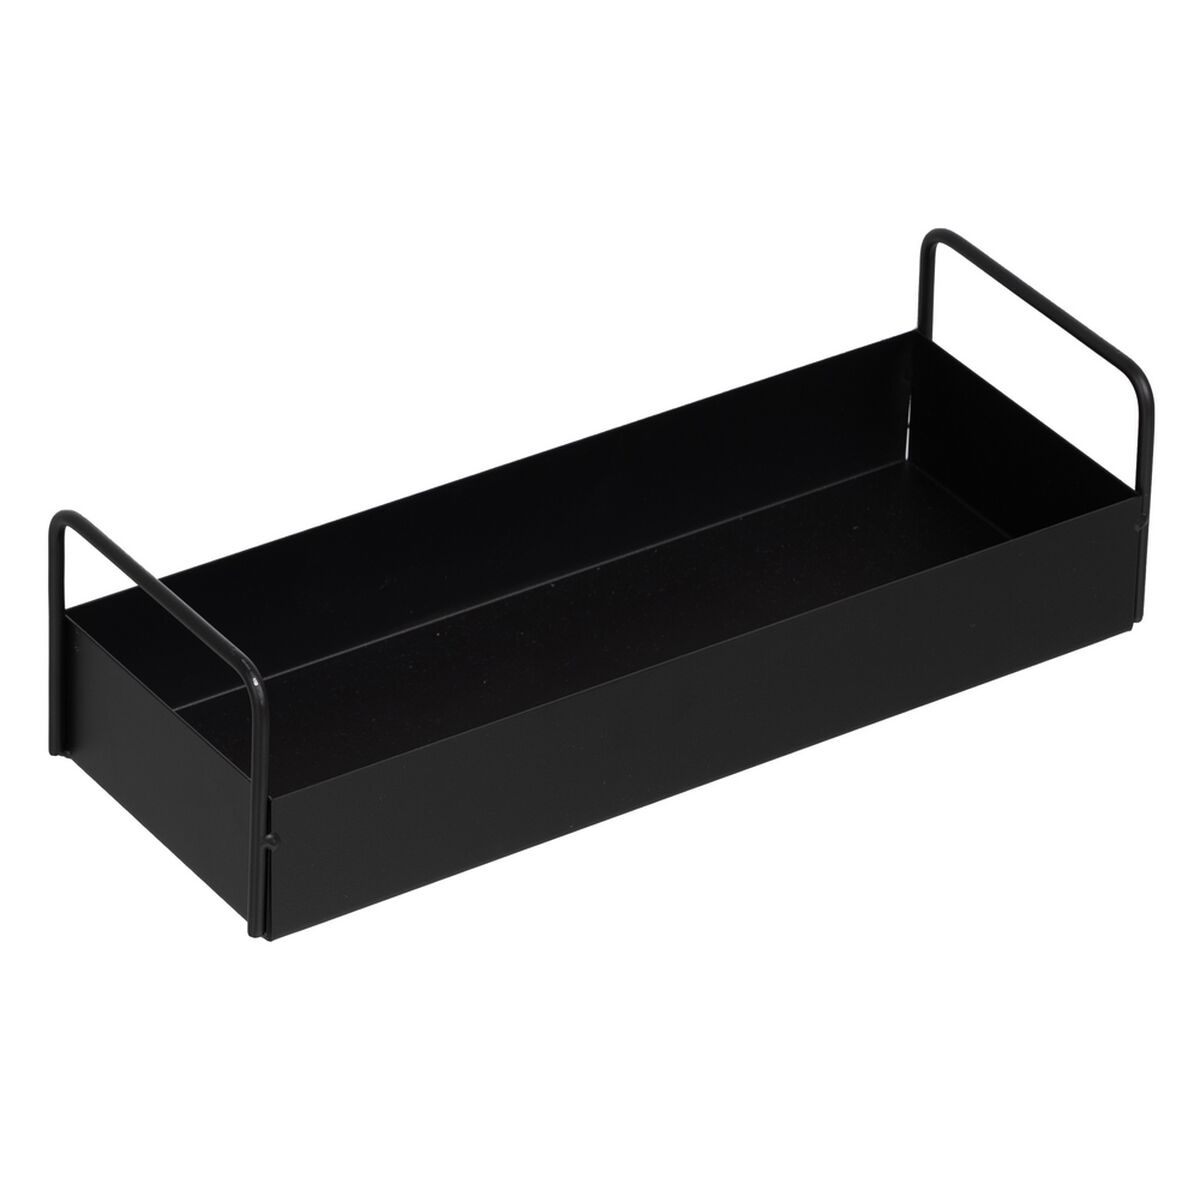
Tavă Negru Fier 33 x 12 x 9 cm
Dacă vă place să îngrijiți fiecare detaliu din casă și să aveți ultimele produse în vogă care vă vor face viața mai ușoară, cumpărați Tavă Negru Fier 33 x 12 x 9 cm la cel mai avantajos preț. Tip: Tavă Culoare: Negru Material: Fier Lărgime: 12 cm Înalt: 9 cm Lung: 33 cm Dimensiuni aprox.: 33 x 12 x 9 cm
Brand: BigBuy Home
Category: Furniture > Cabinets & Storage > Closets > Closet Shelves